Pyroraptor

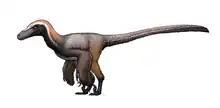

Finds of dromaeosaurid dinosaur remains are rare in Europe and typically provide little taxonomic information. The first dromaeosaurid fossils found in France were those of "Variraptor mechinorum", described by Jean Le Lœuff and Eric Buffetaut. Allain and Taquet considered "Variraptor mechinorum" to be a nomen dubium on the basis that fossil material of the species was collected from localities different from that of the holotype, and that the material did not have enough diagnostic traits to warrant the naming of a new species. However, one of the authors that named "Variraptor", Jean Le Lœuff, points out in a conversation that the same reasons given for considering "Variraptor mechinorum" to be a nomen dubium would apply to "Pyroraptor olympius" as well, since "Pyroraptor"'s remains present the exact same problems.